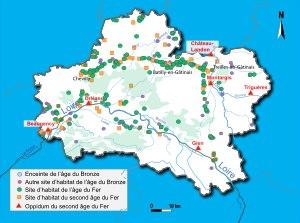
Le terme « Protohistoire » désigne la période au cours de laquelle des populations ne possèdent pas elles-mêmes l’écriture, mais sont mentionnées par des textes émanant d'autres peuples contemporains. Dans le Loiret, comme dans toute la France, elle correspond aux âges des métaux et couvre la période allant de -2300 à -52, date à partir de laquelle ou le territoire est sous domination romaine.